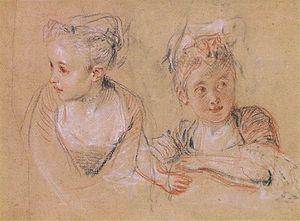
La technique de dessin aux trois crayons utilise trois crayons sur papier : pierre noire, sanguine, et craie blanche. Le papier utilisé est de valeur moyenne. La pierre noire donne les lignes principales du dessin, les ombres et les tons froids, la sanguine donne les tons chauds et la craie blanche sert aux rehauts.
Un crayon est un instrument de dessin et d'écriture. Il est constitué d'une petite baguette de bois servant de gaine à une mine de la même longueur, l'extrémité de la baguette étant parfois recouverte d'une gomme à effacer. Lorsque la mine est usée, on taille le bois en maintenant la forme conique de l’extrémité, de manière à dégager une nouvelle longueur de mine, au moyen d’un canif ou d’un taille-crayon ou d'un bouton à retour sur le portemine.